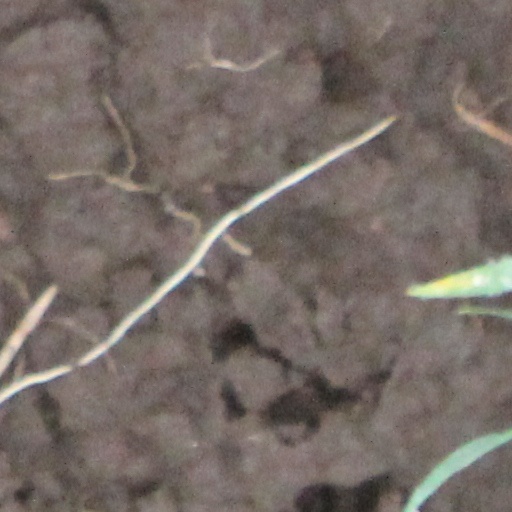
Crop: wheat